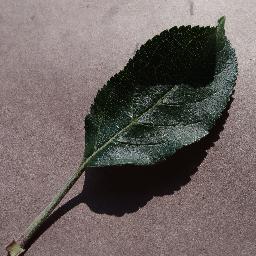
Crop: apple
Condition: healthy